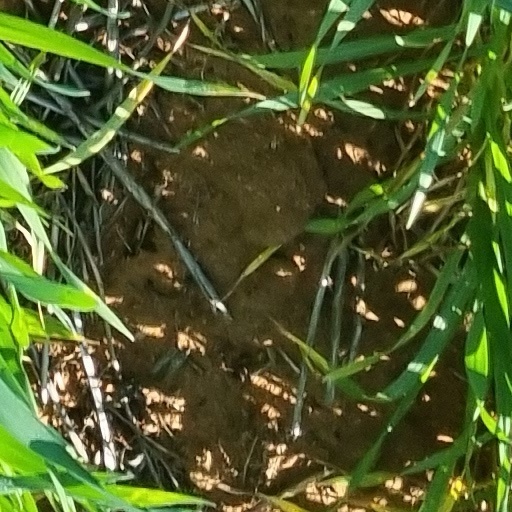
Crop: wheat